Band bending

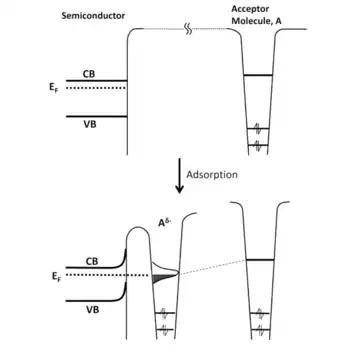
Figure 3: Influence of the adsorption of an acceptor molecule (A) on the surface of an n-type semiconductor.

Adsorption on a semiconductor surface can also induce band bending. Figure 3 illustrates the adsorption of an acceptor molecule (A) onto a semiconductor surface. As the molecule approaches the surface, an unfilled molecular orbital of the acceptor interacts with the semiconductor and shifts downwards in energy.